Joel Goffin

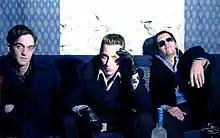
The Midnight Foundation in 2007'.

In 2011, his work on the soundtrack for the film "Inale" won Best Soundtrack at the Africa Movie Academy Awards.